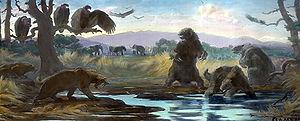
Le grand échange faunique interaméricain est un évènement paléozoogéographique majeur du Cénozoïque tardif, durant lequel la faune terrestre et d'eau douce a migré d'Amérique du Nord vers l'Amérique du Sud et inversement. Il est survenu lorsque la formation de l'isthme de Panama a relié les deux continents auparavant séparés et permis la jonction des écozones néotropique et néarctique. Bien qu'il y ait eu des dispersions antérieures, probablement par voie marine, la migration s'est accélérée de façon spectaculaire suite à l'apparition du corridor biologique méso-américain il y a environ 2,8 Ma. Constaté par la biostratigraphie et la néontologie, cet événement a eu un impact très important sur la zoogéographie des mammifères. Il a également permis la migration entre les deux Amériques de reptiles, d'amphibiens, d'arthropodes, d'oiseaux inaptes au vol et même de poissons d'eau douce.